K2-28

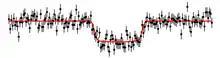
K2-28 transit light curve from the Spitzer Space Telescope.

K2-28b was first noticed as a candidate extrasolar planet by Vanderburg et al. in 2016, who, in a search of 59,174 stars from the Kepler space telescope's first year of K2 observations, found 234 planetary candidates. Shortly thereafter the K2-ESPRINT Project confirmed that the candidate was a super-Earth sized planet in a close orbit around a red dwarf star.